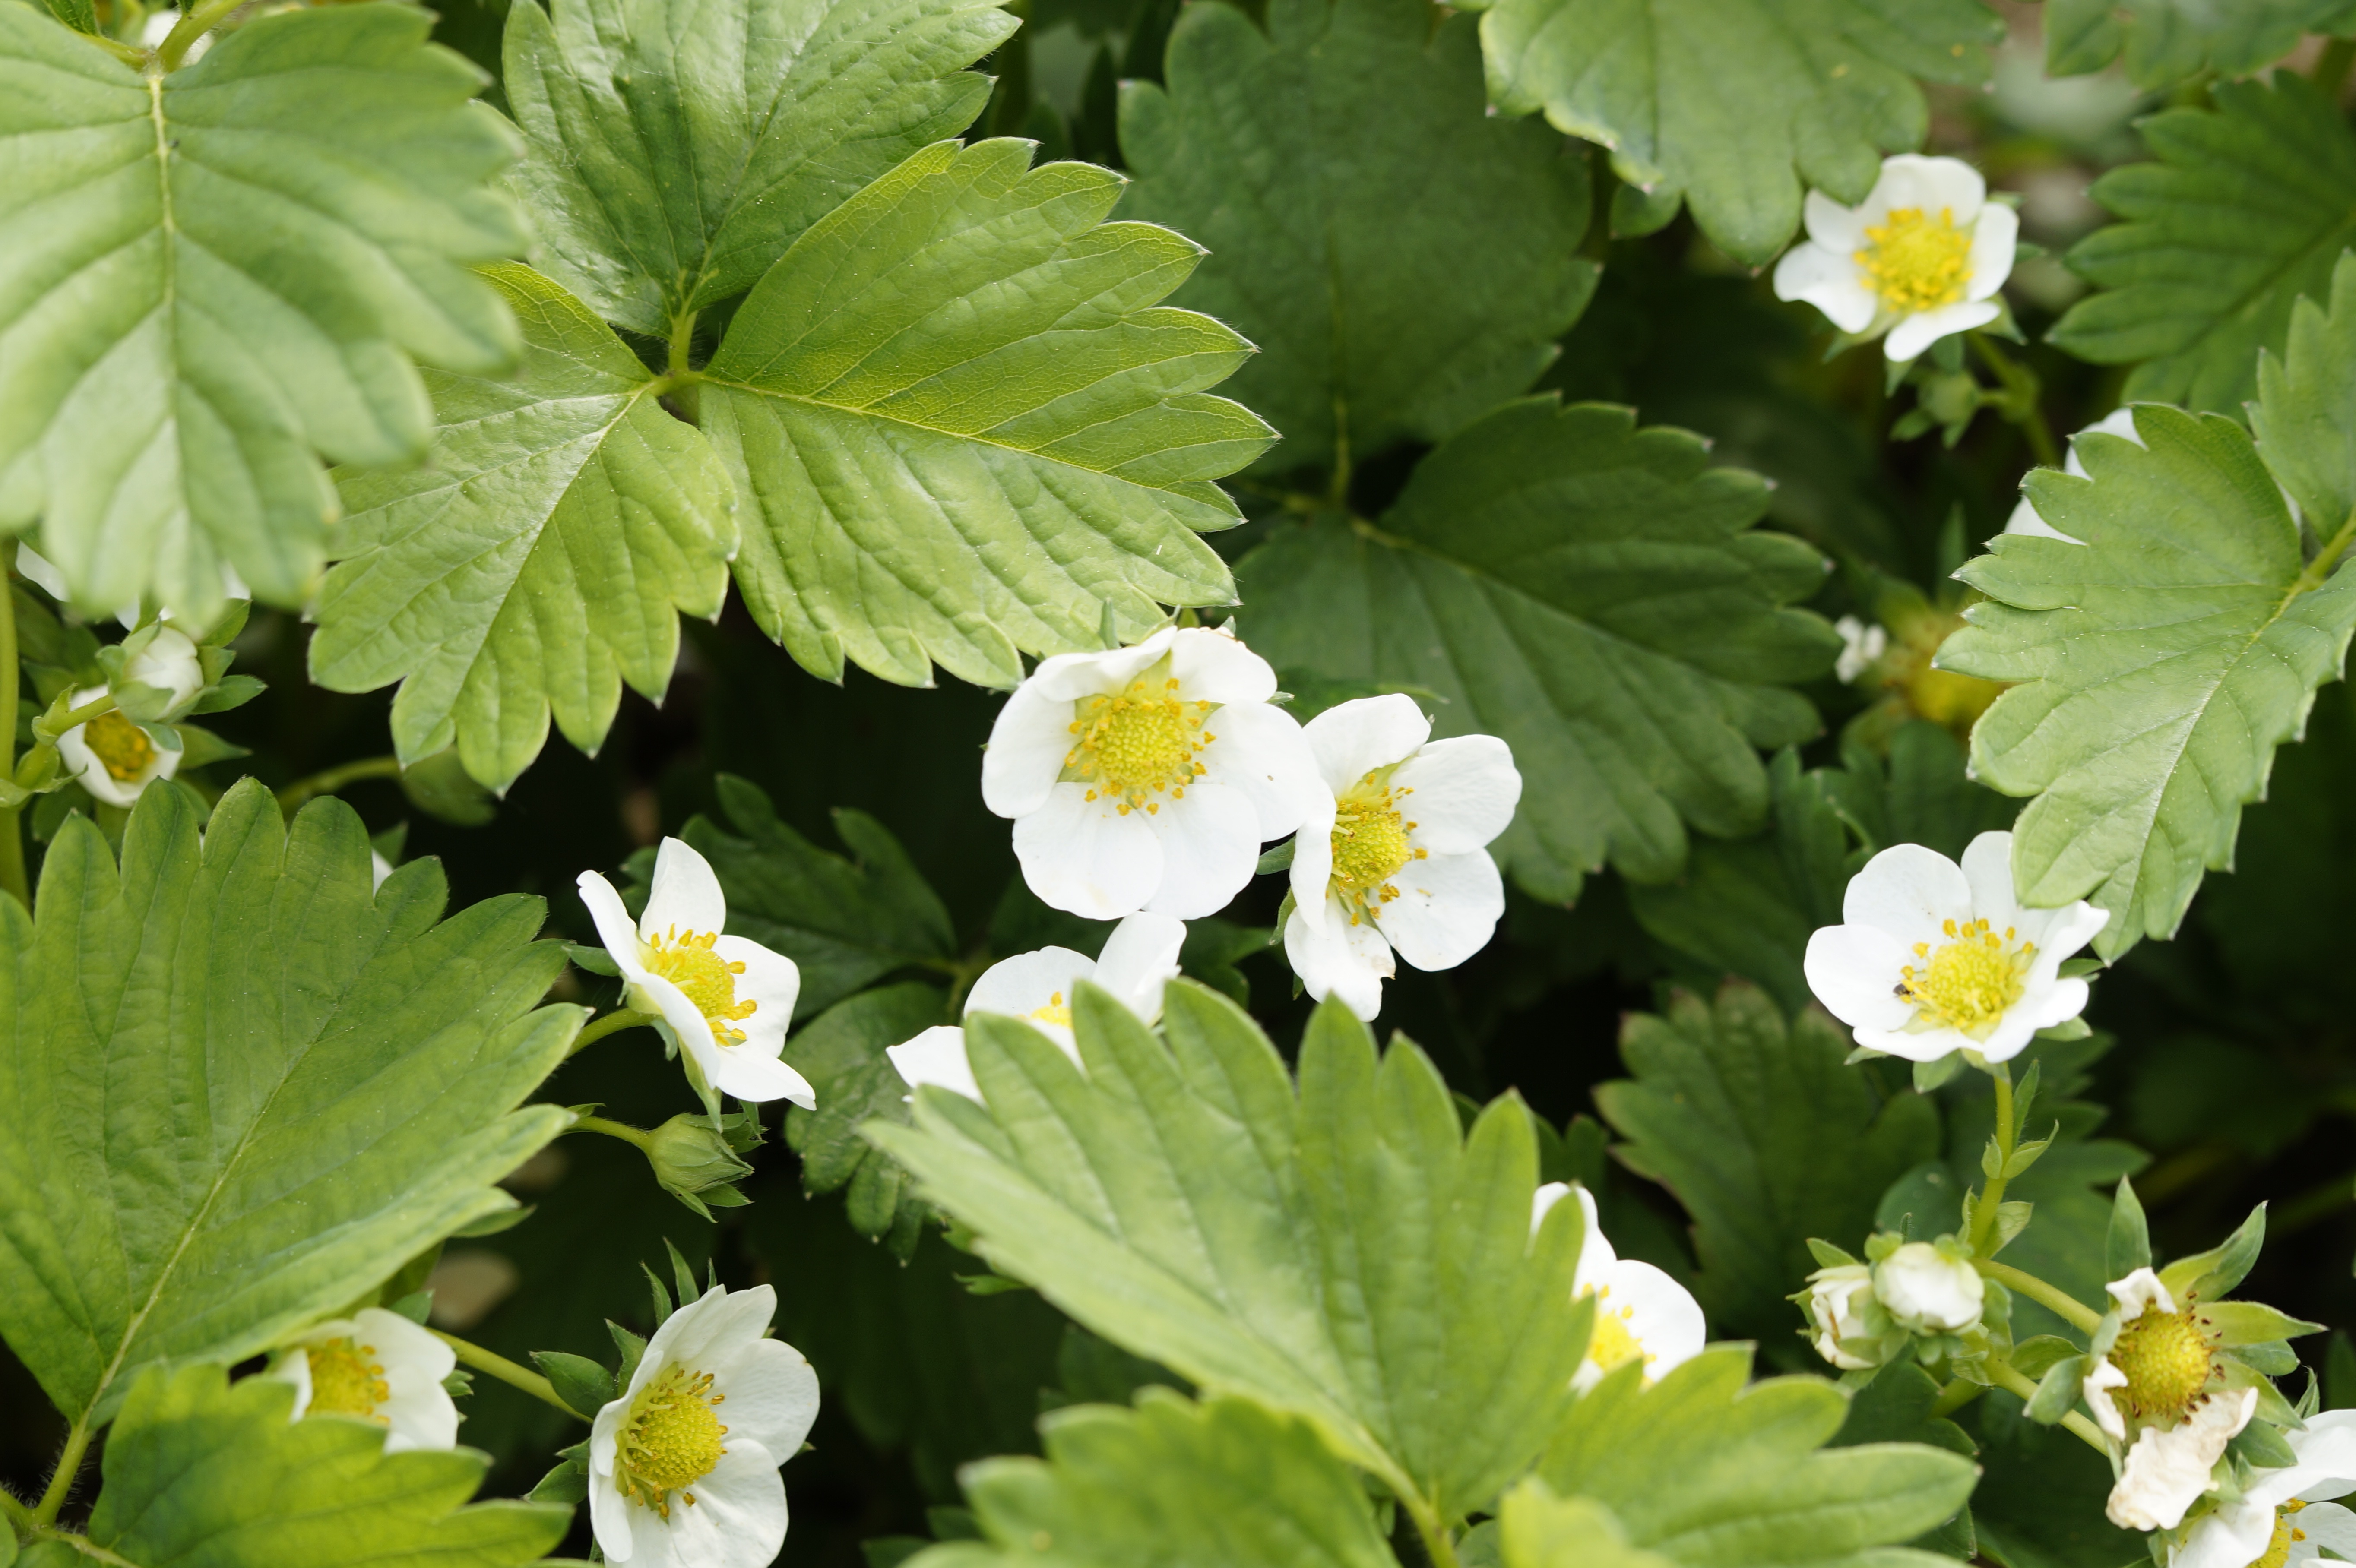
blossom, plant, flower, bloom, spring, herb, produce, flora, wildflower, leaves, strawberries, flowering plant, lantana camara, strawberry field, strawberry plants, strawberry flowers, annual plant, land plant, tanacetum parthenium, thimbleberry, mock strawberry